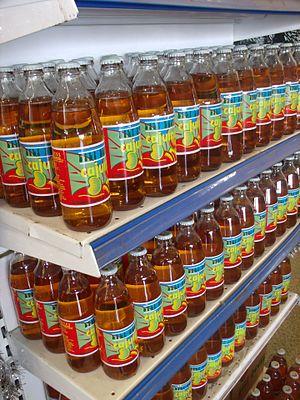
La cajuína est une boisson typique du nord-est du Brésil, largement produite et consommée à Maranhão, Ceará et principalement à Piauí où elle est considérée comme patrimoine culturel de l'État et symbole culturel de la ville de Teresina. Préparé à partir de noix de cajou mixées, sans alcool, clarifié et stérilisé, il a une couleur jaune ambré résultant de la caramélisation des sucres naturels du jus. Il peut être préparé artisanalement ou industrialisé.